Plato

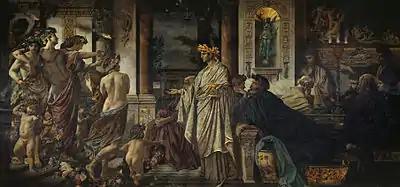
Painting of a scene from Plato's "Symposium" (Anselm Feuerbach, 1873)

Several dialogues discuss ethics including virtue and vice, pleasure and pain, crime and punishment, and justice and medicine. Socrates presents the famous Euthyphro dilemma in the dialogue of the same name: "Is the pious (τὸ ὅσιον) loved by the gods because it is pious, or is it pious because it is loved by the gods?" (10a) In the "Protagoras" dialogue it is argued through Socrates that virtue is innate and cannot be learned, that no one does bad on purpose, and to know what is good results in doing what is good; that knowledge is virtue. In the "Republic", Plato poses the question, "What is justice?" and by examining both individual justice and the justice that informs societies, Plato is able not only to inform metaphysics, but also ethics and politics with the question: "What is the basis of moral and social obligation?" Plato's well-known answer rests upon the fundamental responsibility to seek wisdom, wisdom which leads to an understanding of the Form of the Good. Plato views "The Good" as the supreme Form, somehow existing even "beyond being". In this manner, justice is obtained when knowledge of how to fulfill one's moral and political function in society is put into practice.